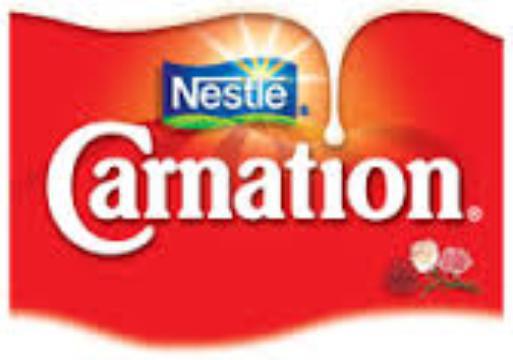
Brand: Carnation
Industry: Food